Jan Thomas van Kessel

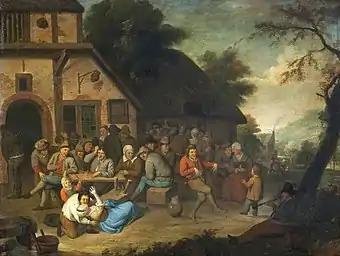
"Peasants carousing outside an inn"

Jan Thomas van Kessel was born in Antwerp on 10 September 1677 as the son of Thomas van Kessel. His father was the son of the prominent painter Jan van Kessel the Elder and a brother of the painters Jan van Kessel the Younger and Ferdinand van Kessel. Through his grandfather Jan van Kessel the Elder he was related to the Brueghel family of artists as his great-grandfather Hieronymus van Kessel the Younger was married to Paschasia Brueghel who was the daughter of Jan Brueghel the Elder).